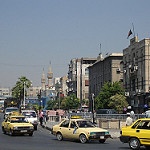
Label: street